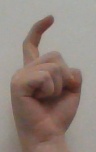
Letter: ra